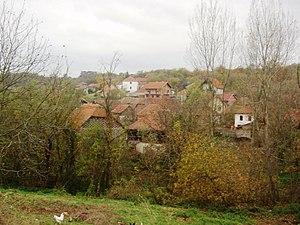
Rujište est un village de Serbie situé dans la municipalité de Ražanj, district de Nišava. Au recensement de 2011, il comptait 326 habitants.